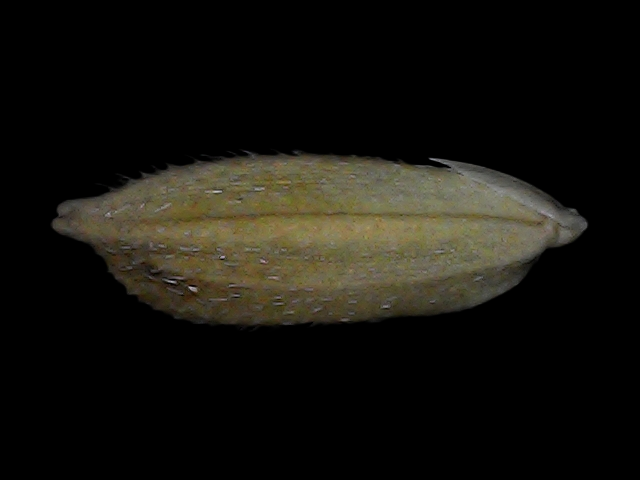
Rice variety: Bd93